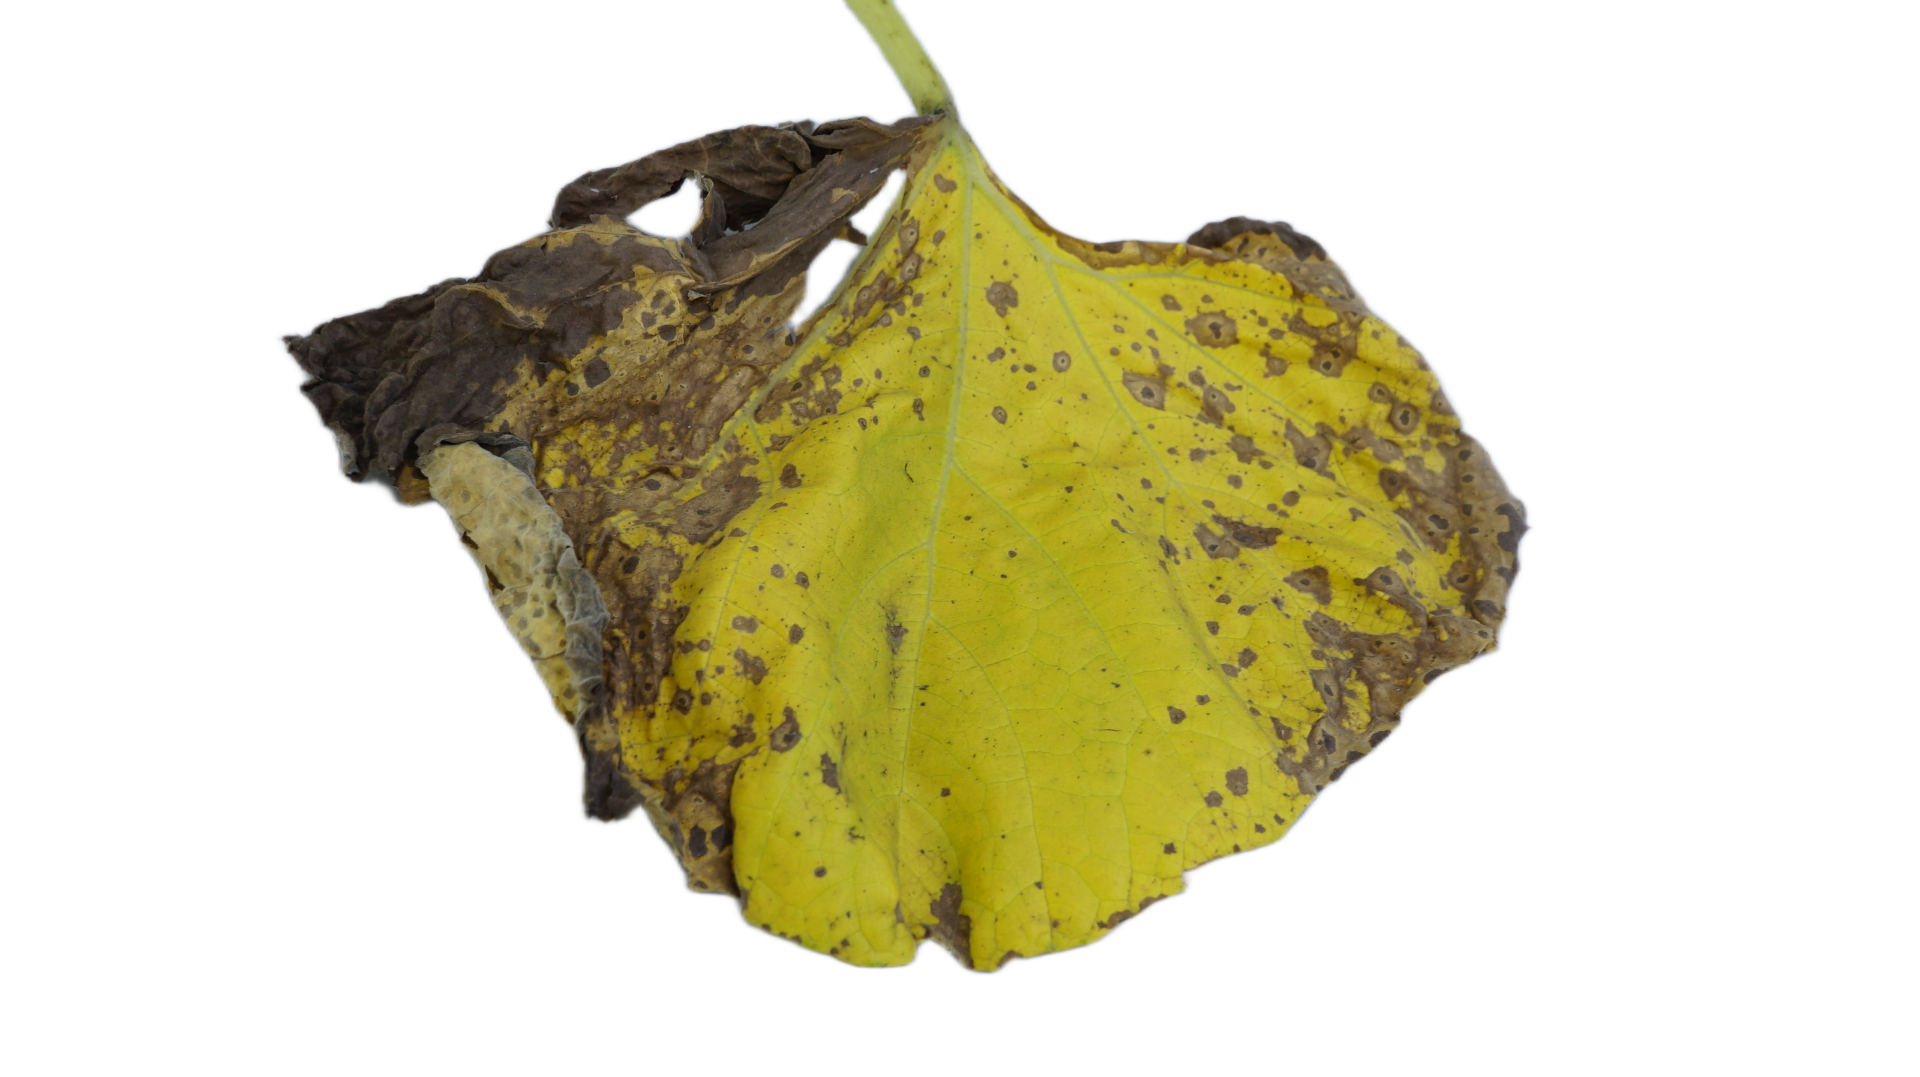
Crop: Bottle Gourd
Label: Downy_Mildew